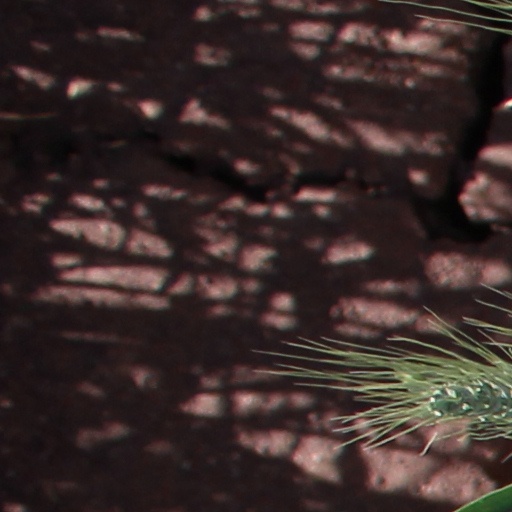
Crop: wheat